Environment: real
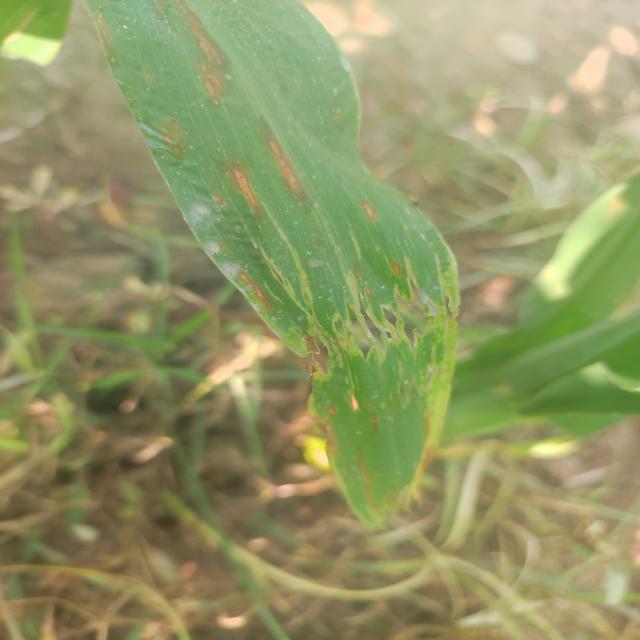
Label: fall_armyworm